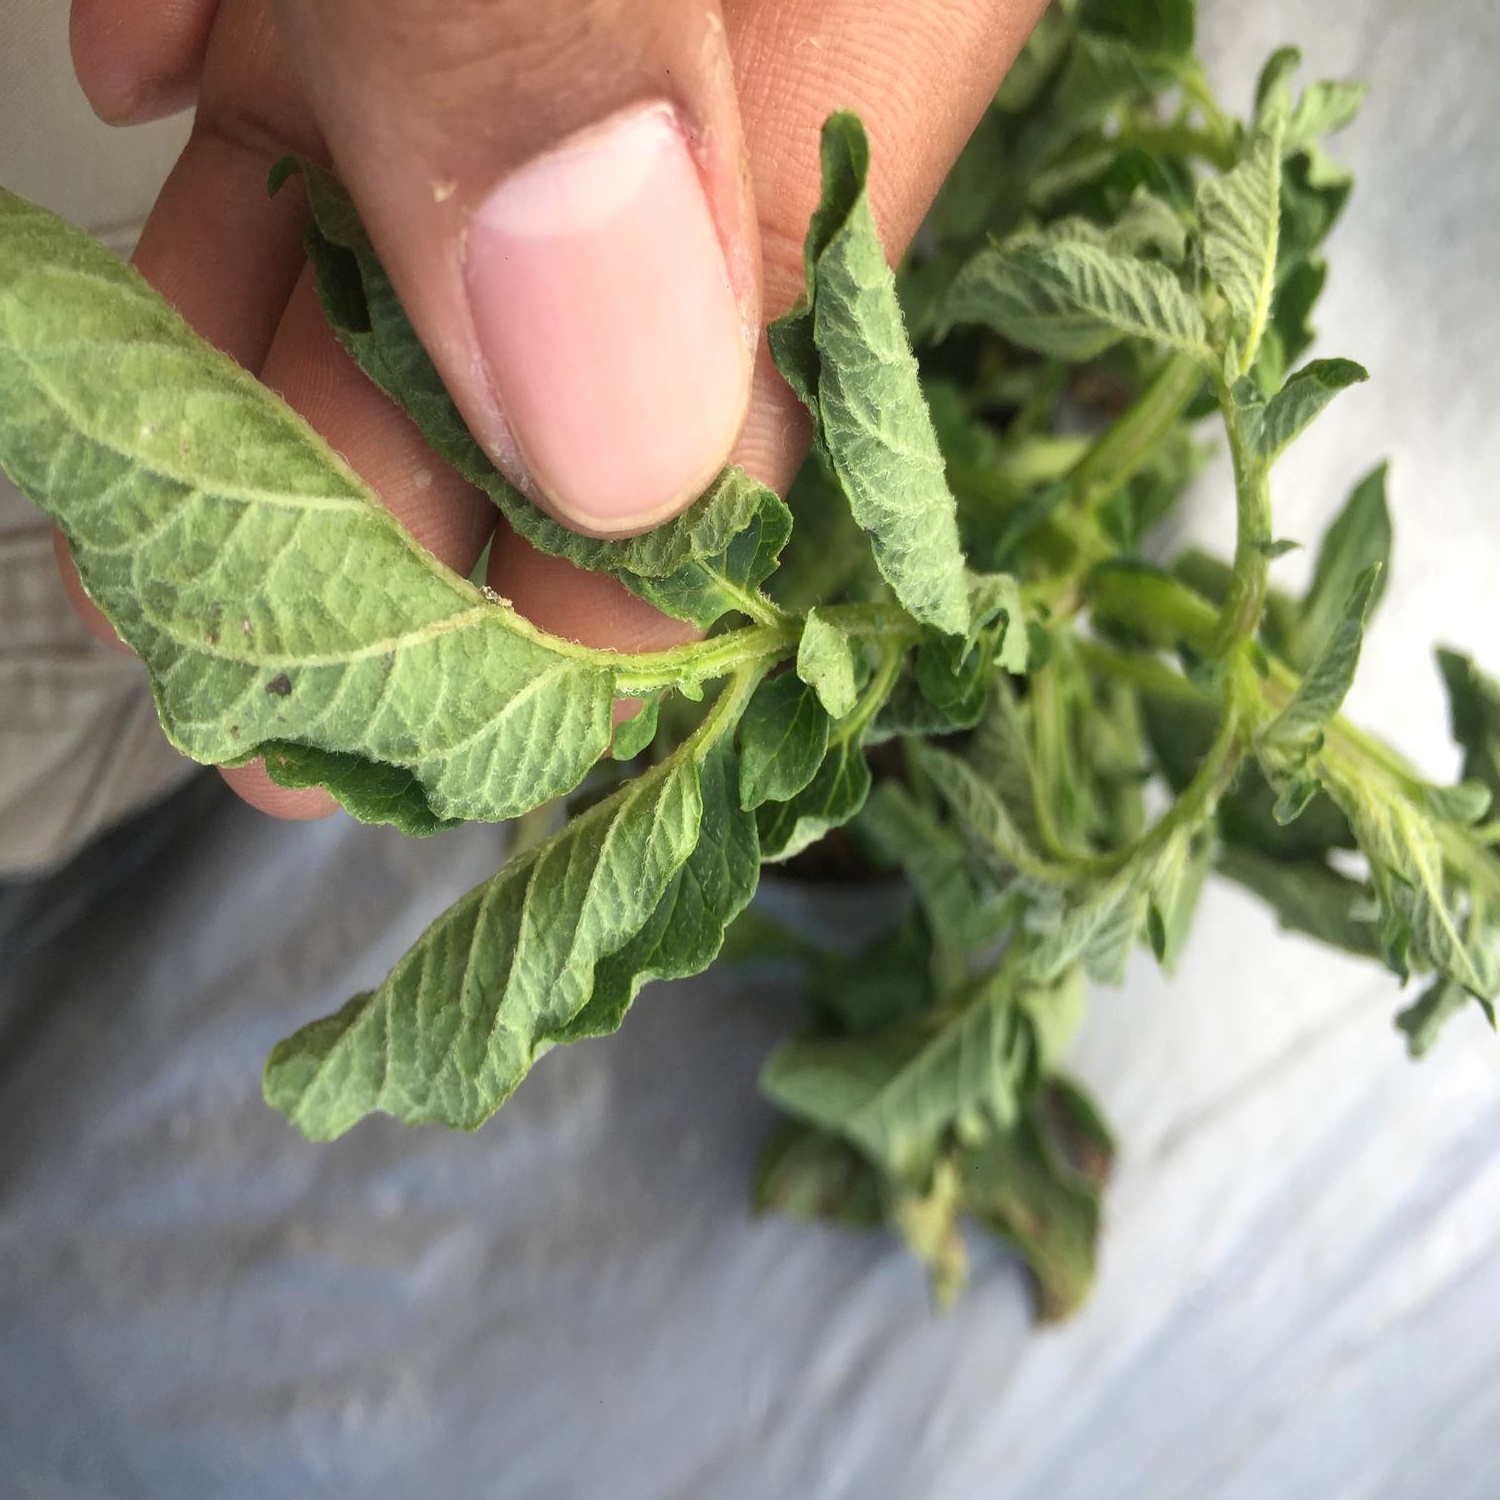
Etiqueta: Pudricion_Parda